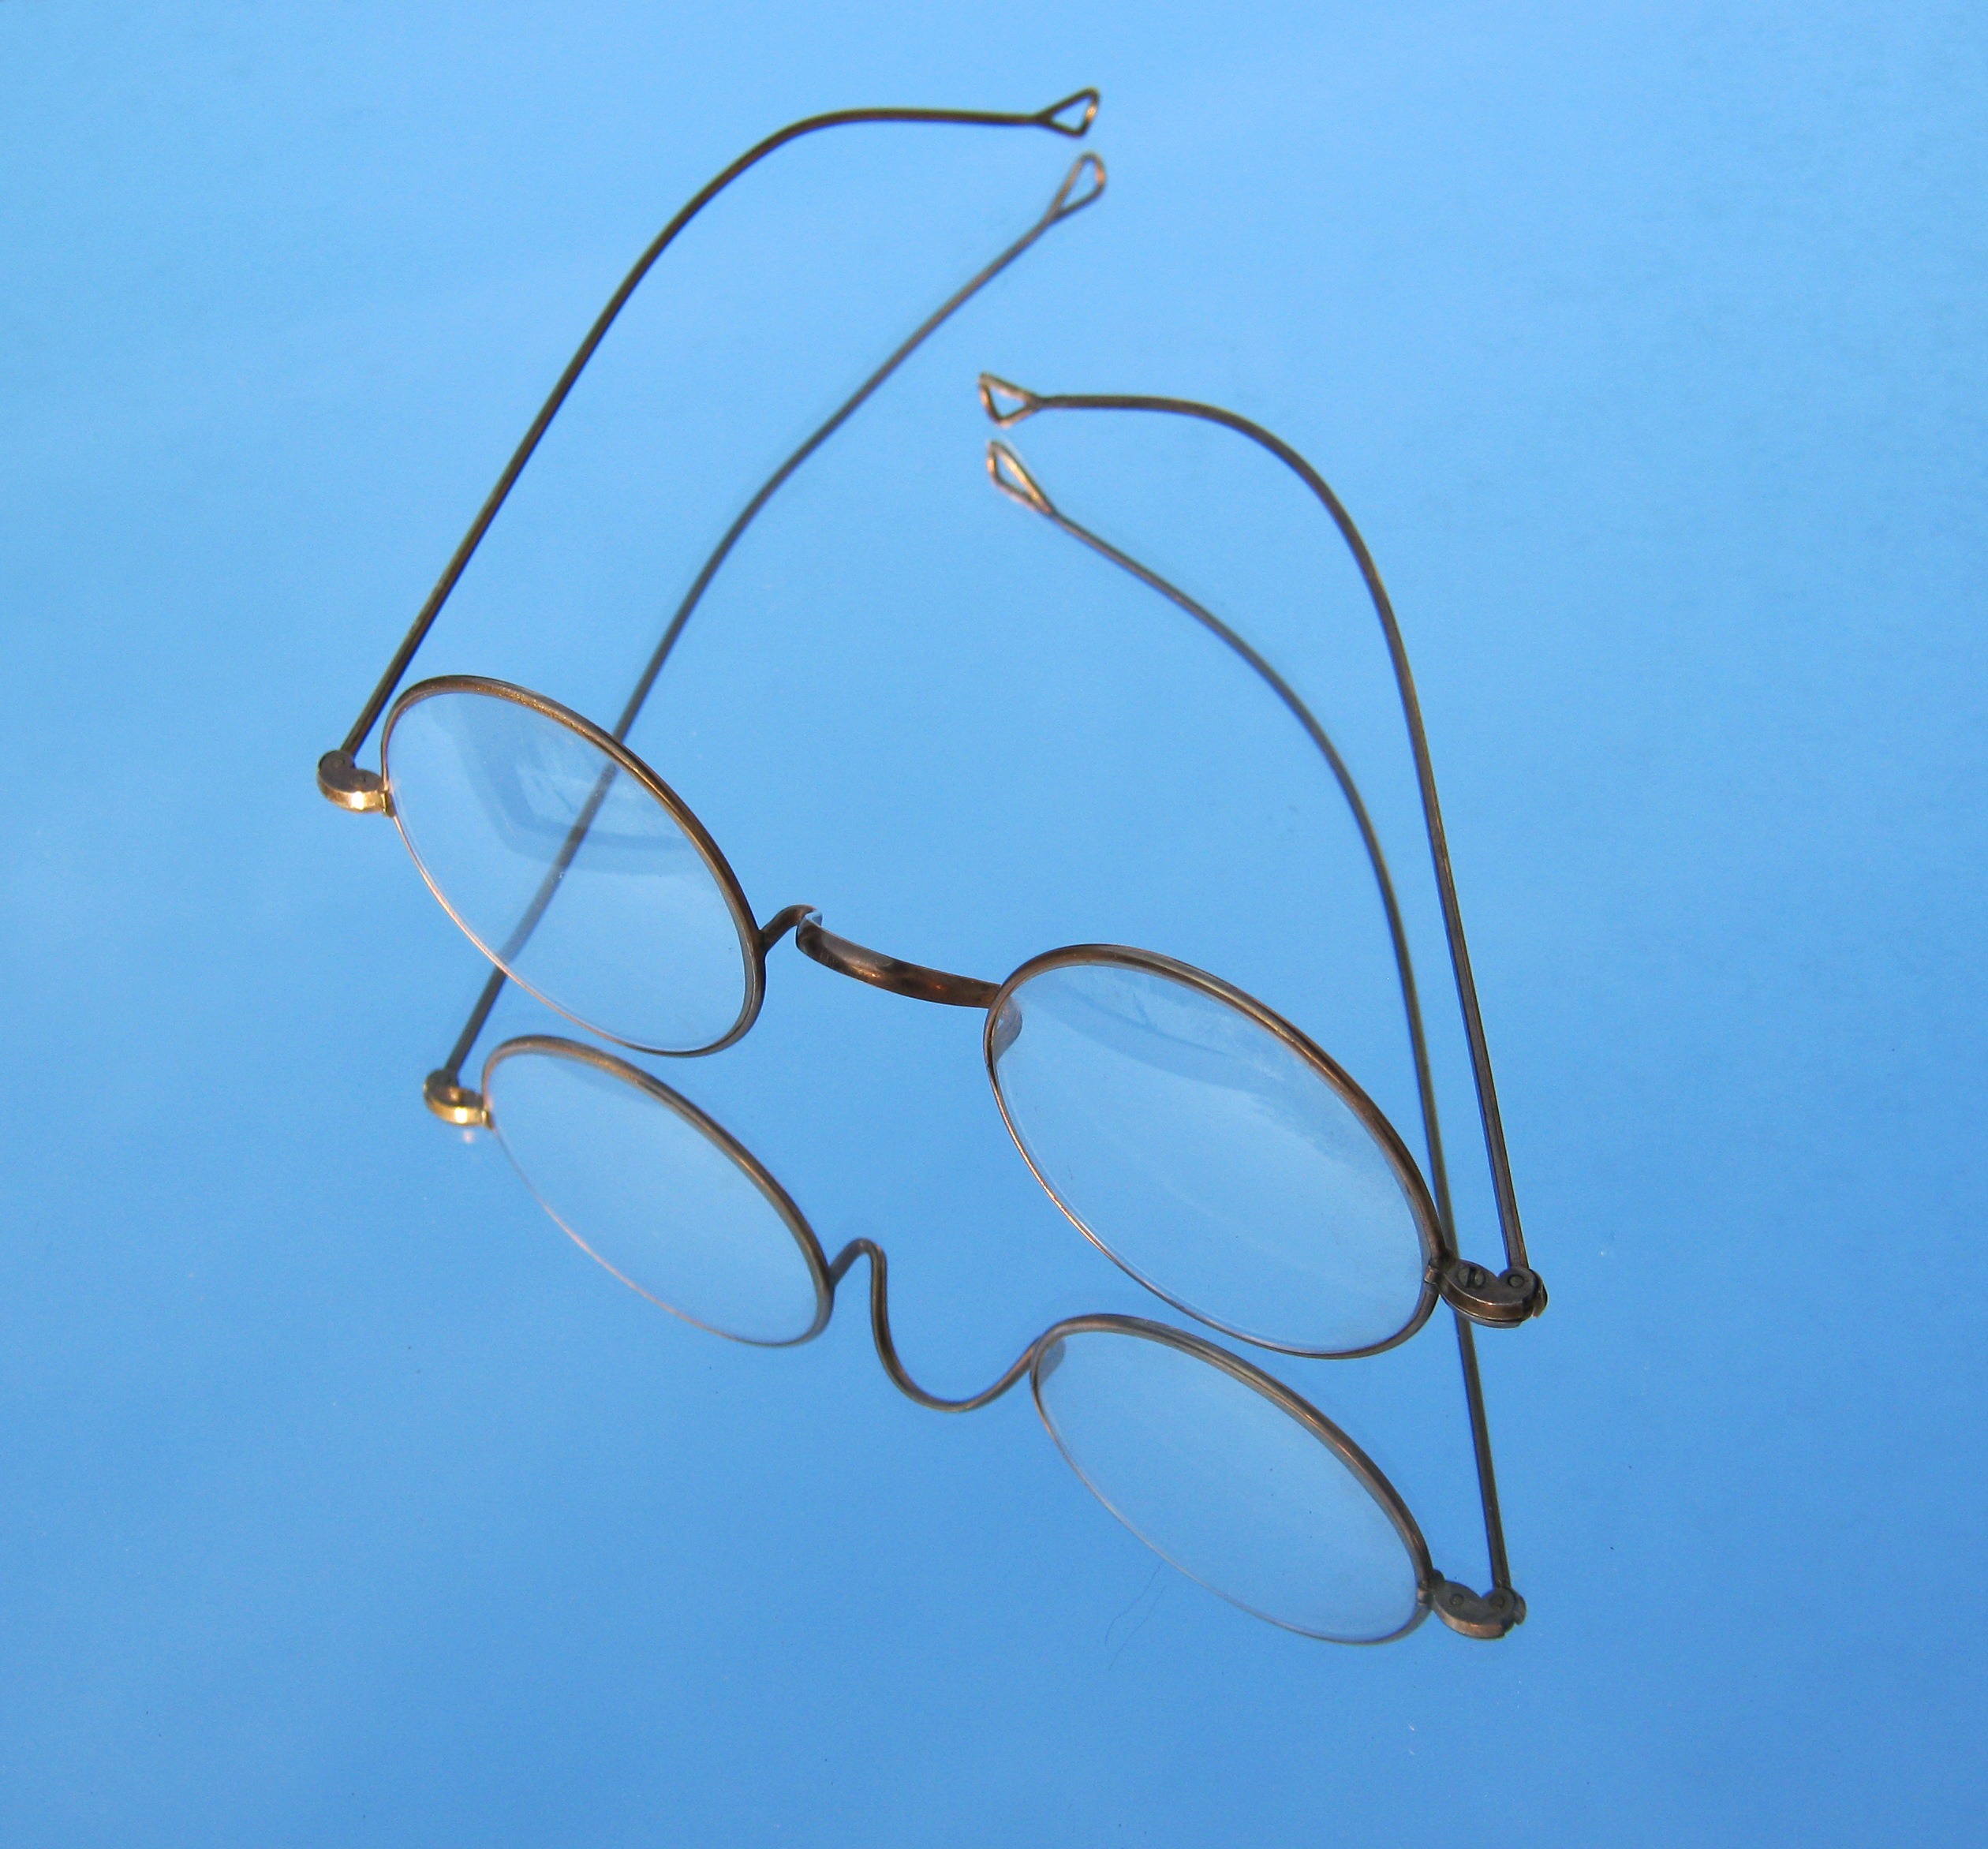
branch, read, old, line, office, blue, circle, study, glasses, eyewear, nostalgic, shiny, reading glasses, about, vision care